Gold Coast Highway

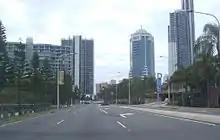
Northbound towards Beach Road, Surfers Paradise

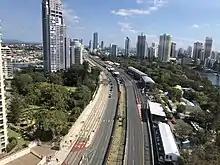
An aerial view of the highway as seen from a helicopter during the Gold Coast 600 in 2019.

The highway is divided along the entire length, mostly with four lanes. There are some six lane segments (often as bus lanes). It is also predominantly well lit at night, with a few exceptions such as Currumbin and Burleigh Heads. Median fencing to prevent pedestrians crossing has also been introduced in areas such as Mermaid Beach. The highway at Surfers Paradise is subject to congestion during events, notably during the Gold Coast 500 held each October when part of the highway becomes part of the Surfers Paradise Street Circuit at Paradise Waters. The highway width is reduced to two lanes (one carriageway) and the speed limit reduced to 40 km/h.